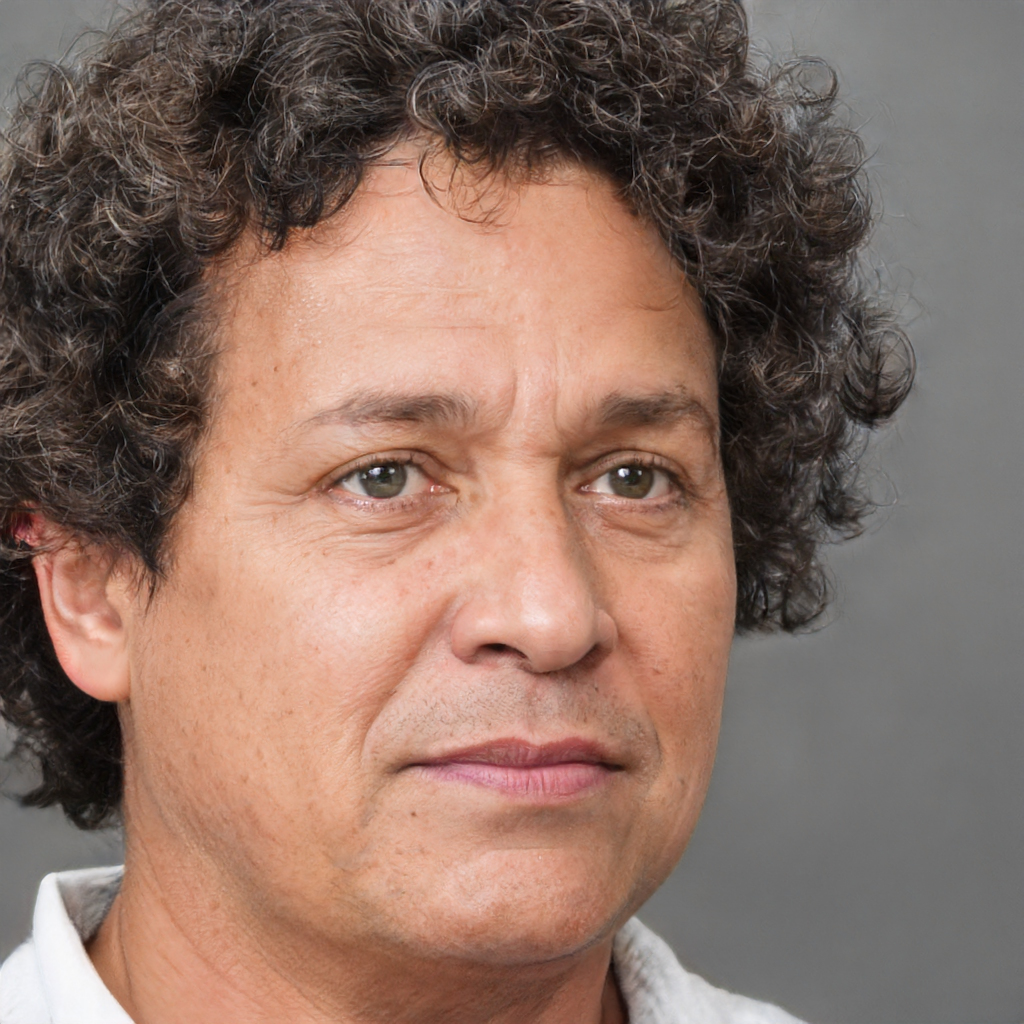
Gender: Male